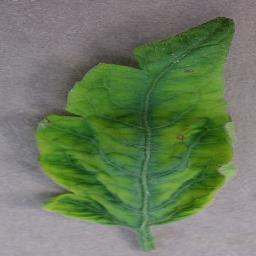
Label: Tomato___Tomato_Yellow_Leaf_Curl_Virus